The Skull (short story)

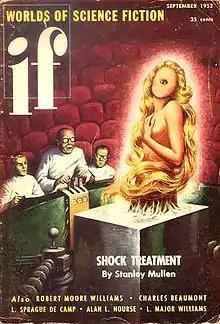
"The Skull" was originally published in the September 1952 issue of "If"

"The Skull" is a science fiction short story by American writer Philip K. Dick, first published in 1952 in "If", and later in "The Collected Stories of Philip K. Dick". It has since been republished several times, including in "Beyond Lies the Wub" in 1988.